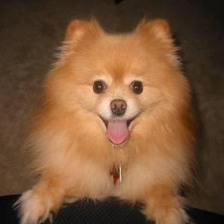
Species: dog
Breed: pomeranian